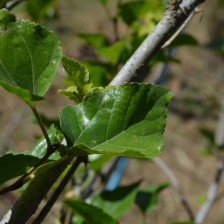
Variety: Kamphaengsaeng42